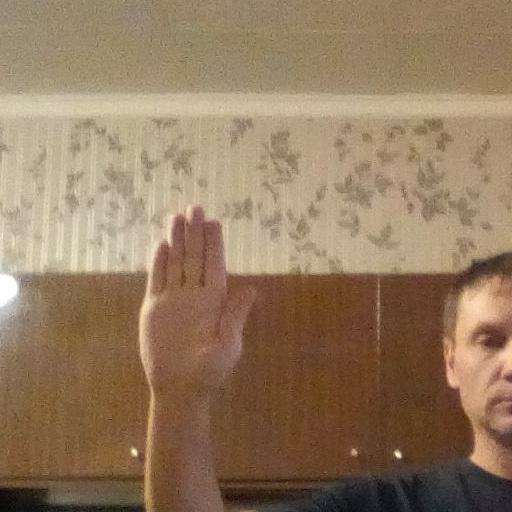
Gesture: stop